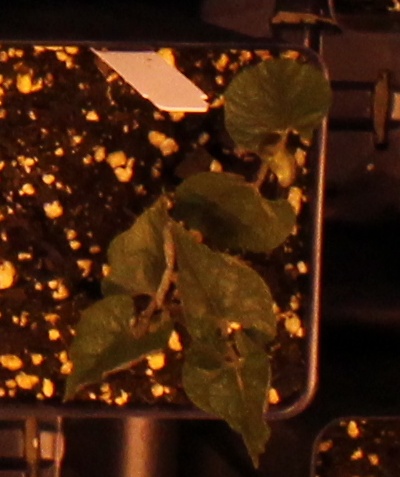
Label: Blackbean